Anshun

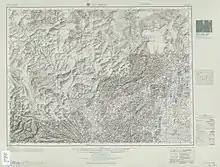
Map including Anshun (labeled as AN-SHUN (Walled) ) (AMS, 1954)

Anshun's administrative area spans latitude 25° 21′−26° 38′ N and longitude 105° 13′−106° 34′ E and contains sizeable areas of karst formation. It borders Guiyang, the provincial capital, and Qiannan Buyei and Miao Autonomous Prefecture to the east, Liupanshui to the west, Qianxinan Buyei and Miao Autonomous Prefecture to the south, and Bijie to the north. Within the prefecture, the elevation ranges from .